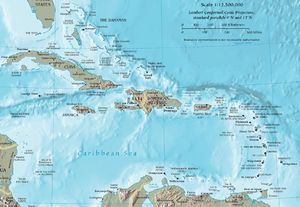
Les échinodermes forment un embranchement d'animaux marins benthiques présents à toutes les profondeurs océaniques, et dont les premières traces fossiles remontent au Cambrien.
La région des Caraïbes représente une zone regroupant des îles se situant dans la mer des caraïbes, dans l’océan Atlantique. La surface terrestre totale est de 235 830 km². On y trouve plus de 110 îles, mais qui sont principalement représentées en trois grands groupes : Les Bahamas, les Grandes Antilles et les petites Antilles. On y trouve aussi plus de 700 ilots.